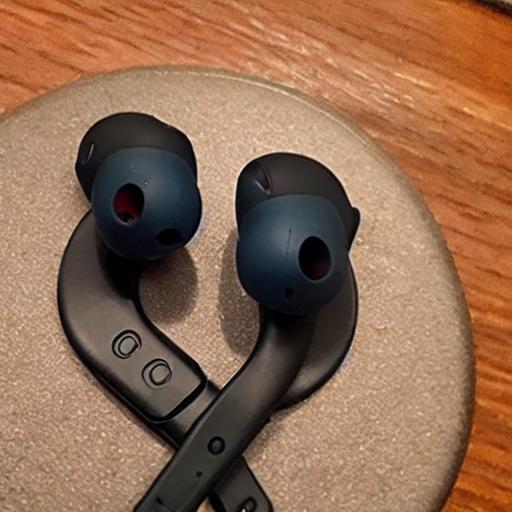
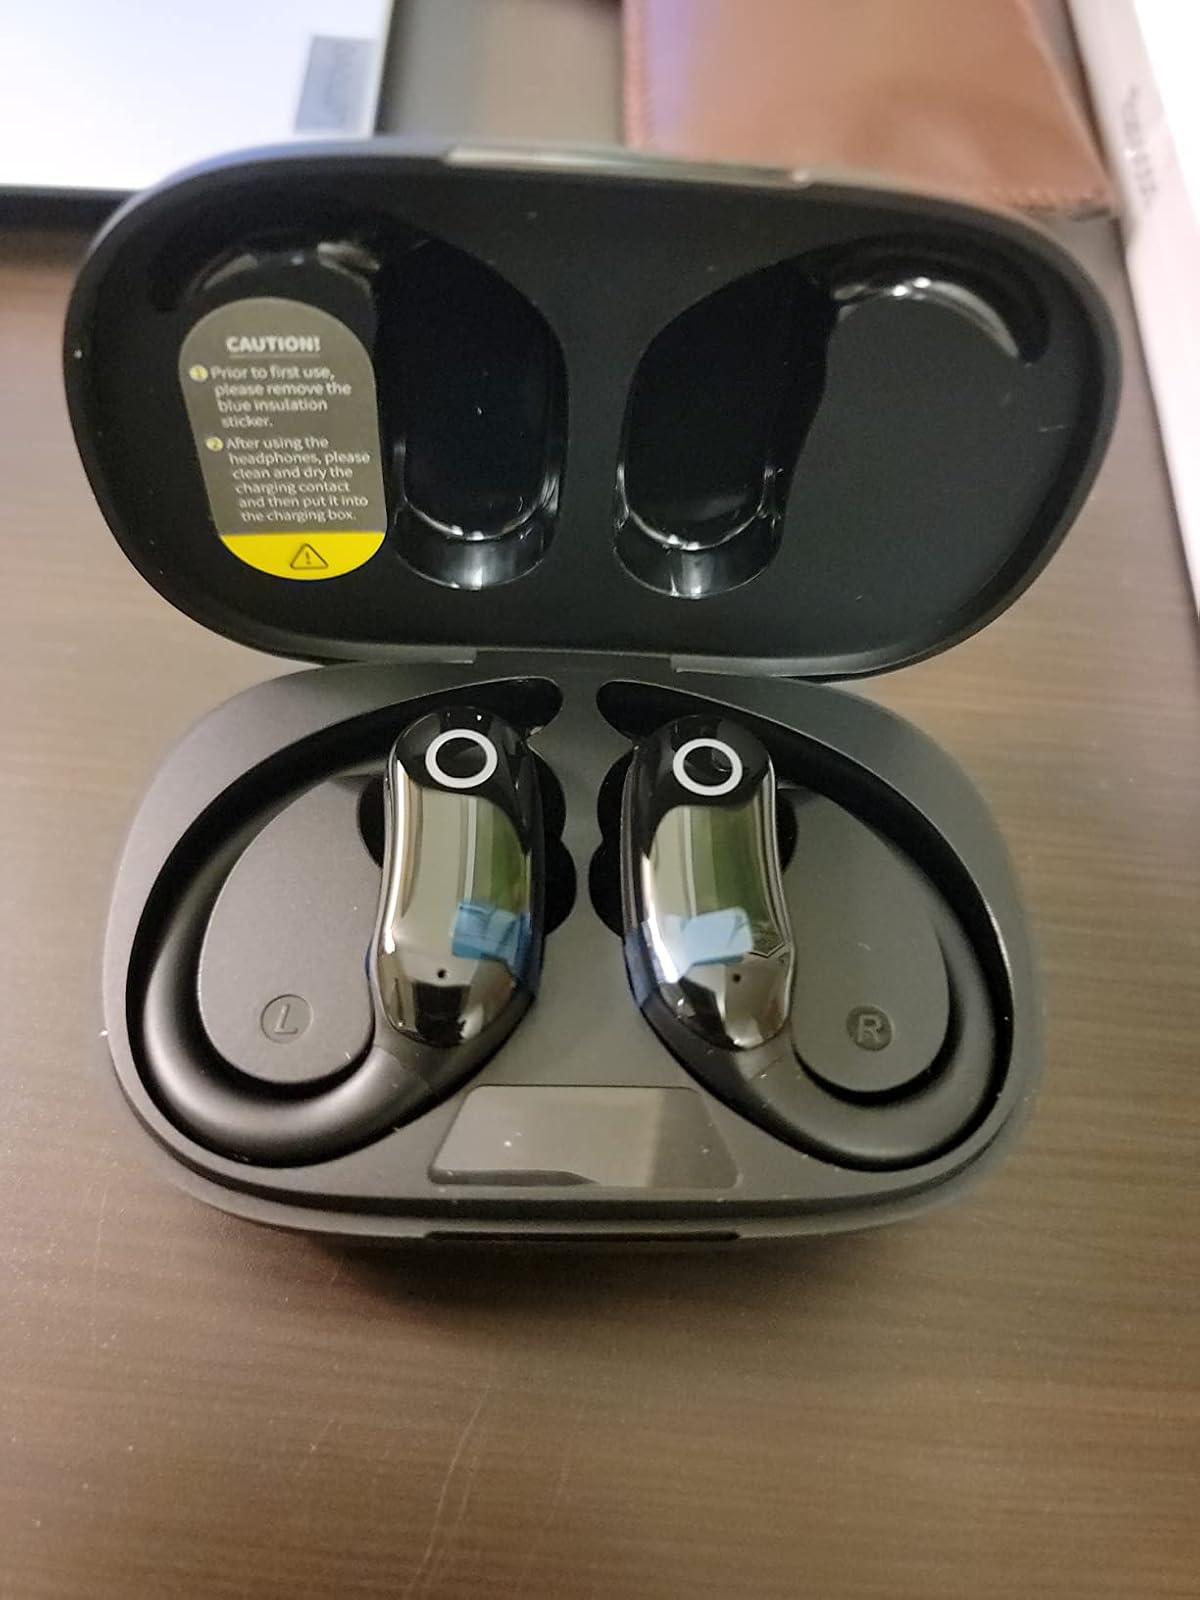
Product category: earbuds
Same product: no